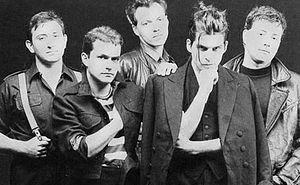
Litfiba est un groupe de rock italien formé à Florence en 1980. Ils furent remarqués en France à la suite de leur passage aux Transmusicales de Rennes puis aux 120 Nuits en 1983.